Denez Prigent

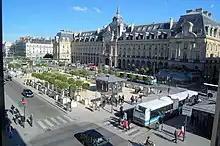
The urban setting of Rennes, which Denez Prigent sought to leave.

Prigent released his second album, "Me 'zalc'h ennon ur fulenn aour" (I keep in myself a golden spark), in 1997. He wrote all the lyrics except for the traditional song "Ar rannoù" that appears in the Barzaz Breiz, and most of the musics, using both traditional instruments and electronic sounds. The subjects of the lyrics are the classical topics of gwerz : injustice, disease, death. "E trouz ar gêr", about the artificial aspects of living in a city, and "An hentoù adkavet", about the revival of the Tro Breizh, are his first songs devoted to Brittany, its culture and its relation to nature.